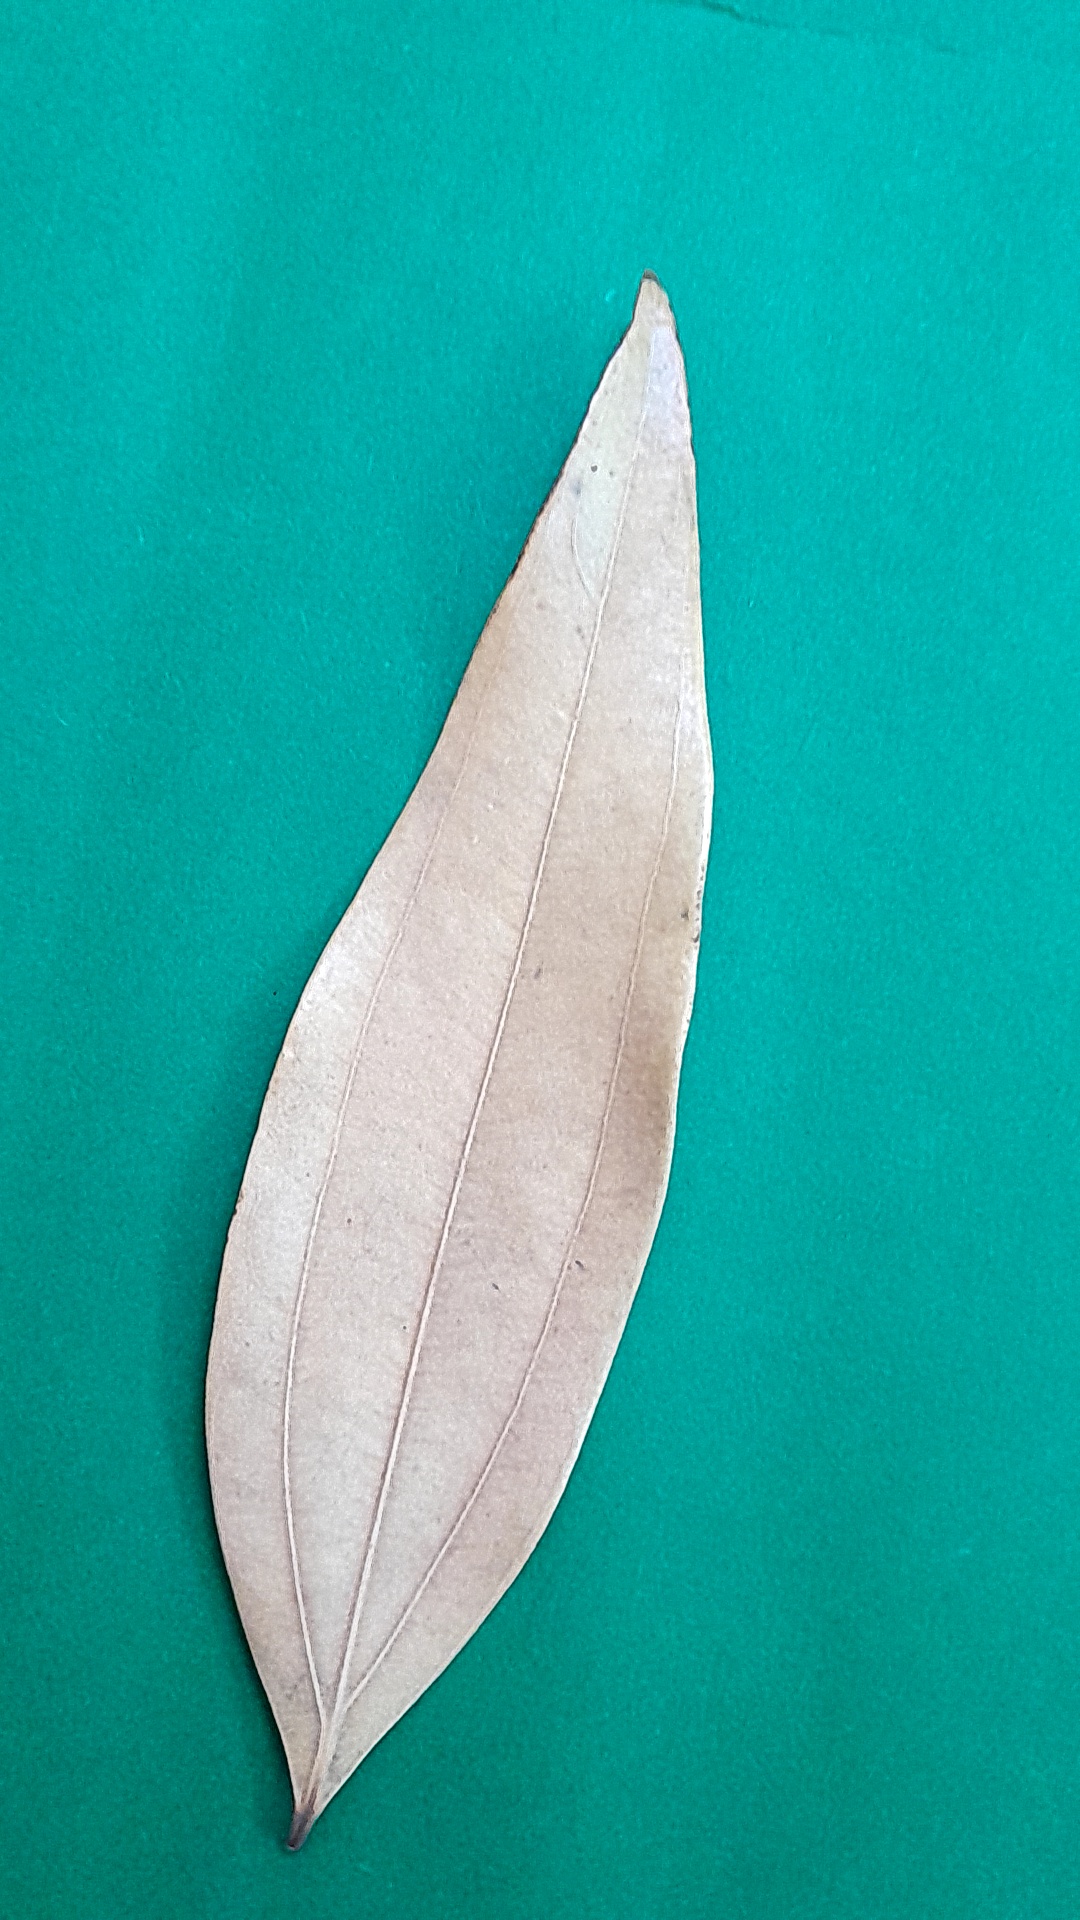
Label: Dry Leaf